Jack Woolf

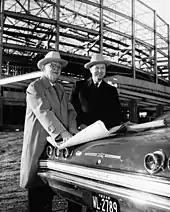
Jack Woolf with B.C. Barnes reviewing architect's plans at the Texas Hall construction site

Upon graduation from Purdue, Woolf accepted a position as a research engineer and supervisor of propulsion research and a team member on the B-58 project with Convair (now Lockheed Martin) in Fort Worth, Texas.